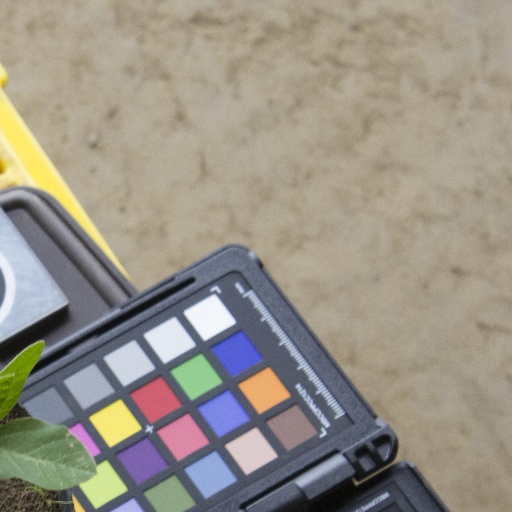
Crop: soybean